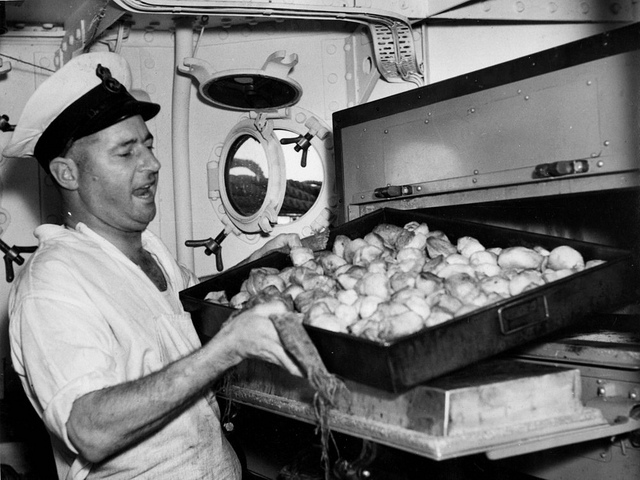
A chef preparing a meal on a boat.

A man on a boat pulling a tray from an oven.